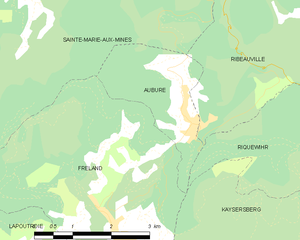
Carte des communes françaises